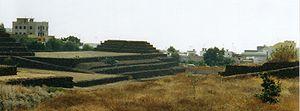
Les pyramides de Güímar se trouvent dans le village de Güímar situé sur la côte est de l’île de Tenerife, de l’archipel des Îles Canaries en Espagne. Il y a six pyramides à marches, dont l'origine est inconnue. Leur construction pourrait remonter au XIXᵉ siècle.